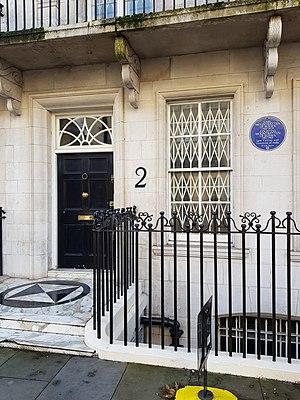
2, Wilton Crescent, Londres.
Wilton Crescent est une rue de Londres, située dans le quartier de Belgravia.